Audi A7

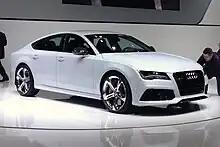
The 2014 Audi RS 7

The Audi RS 7 is a high performance variant of the A7 and was unveiled at the 2013 Detroit Auto Show. It has a 4.0 TFSI twin scroll twin turbo V8 engine rated at and of torque and features engine start stop and a cylinder deactivation system (which deactivates cylinders #2, #3, #5 and #8). The engine is paired to an eight-speed Tiptronic transmission, which transmits power to the wheels via a torque vectoring quattro all-wheel drive system with a self-locking center differential and oil cooler; an upgraded sport differential with two superposition gears is optional.